Penhill Preceptory

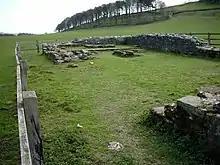
Remains of a chapel and of graves

Penhill Preceptory was a priory on the northern flanks of Penhill in Wensleydale, North Yorkshire, England, which functioned from about 1142 to 1308–12.